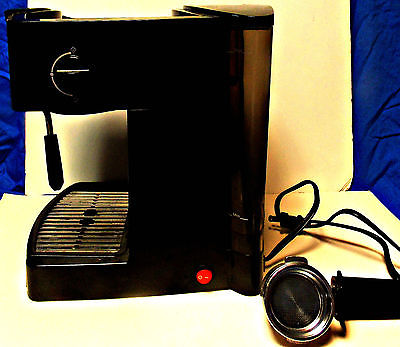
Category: coffee maker